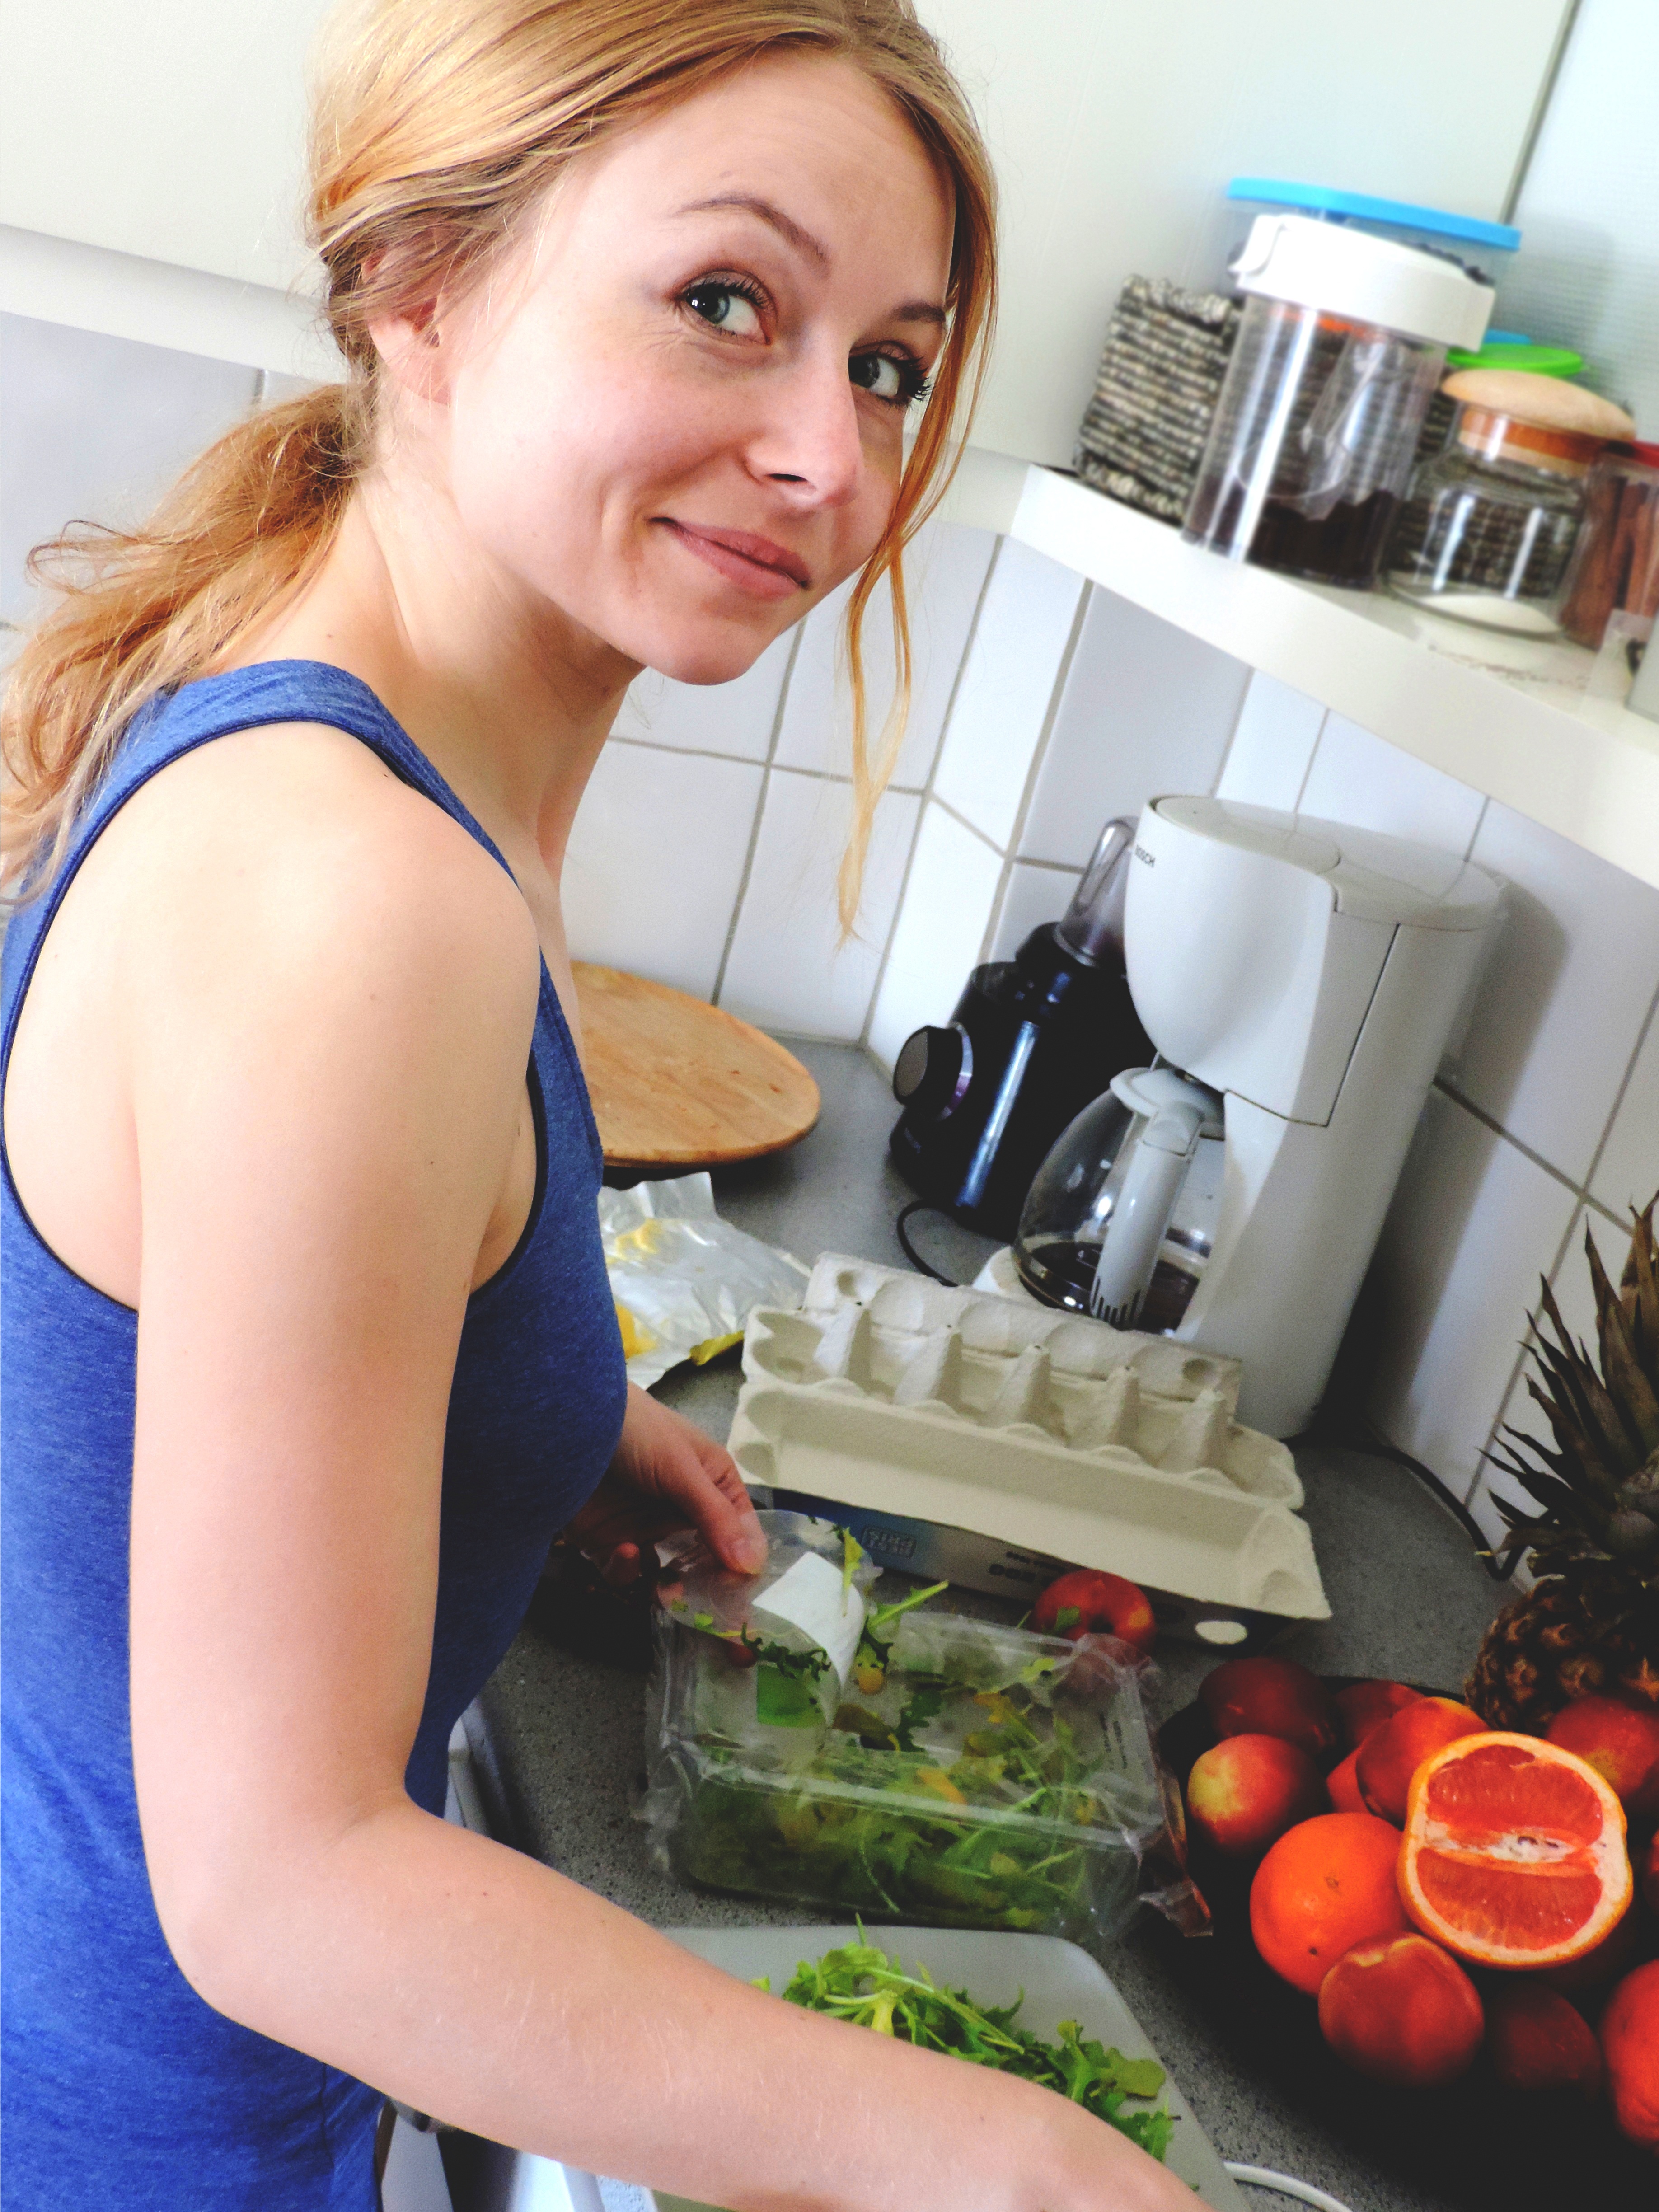
person, woman, home, meal, food, cooking, culinary, kitchen, human, lifestyle, healthy, homemade, preparation, chef, smiling, smile, cook, eating, happy, vegetables, mess, woman cooking, sense, preparing food, human action, making food, mess in the kitchen